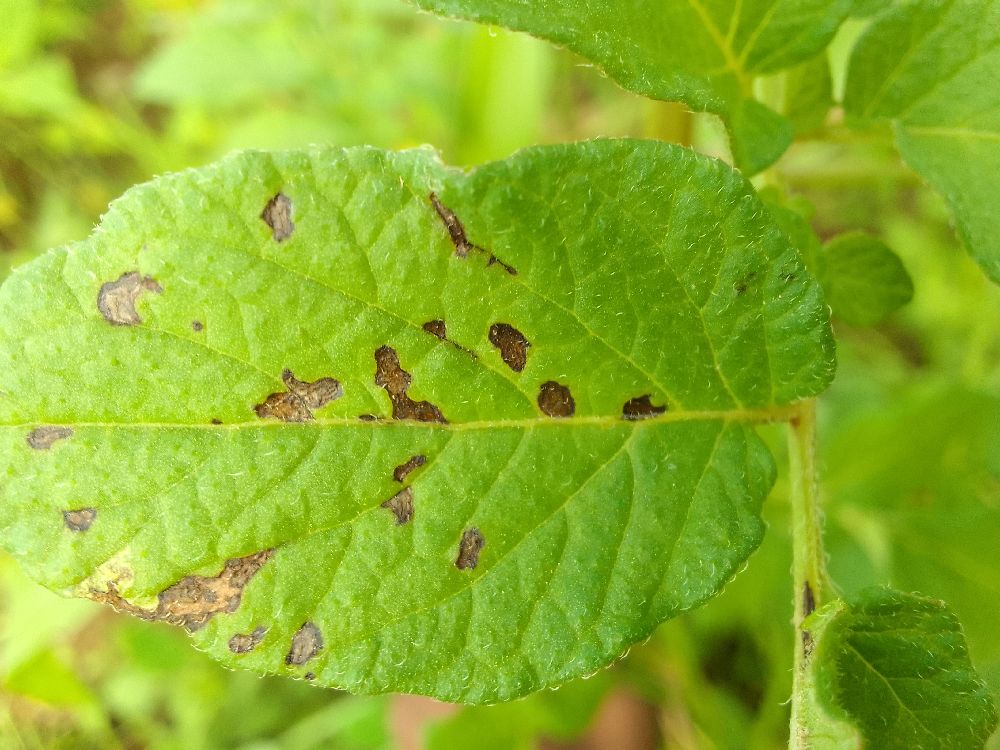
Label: Early blight